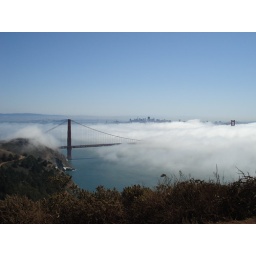
golden gate in clouds